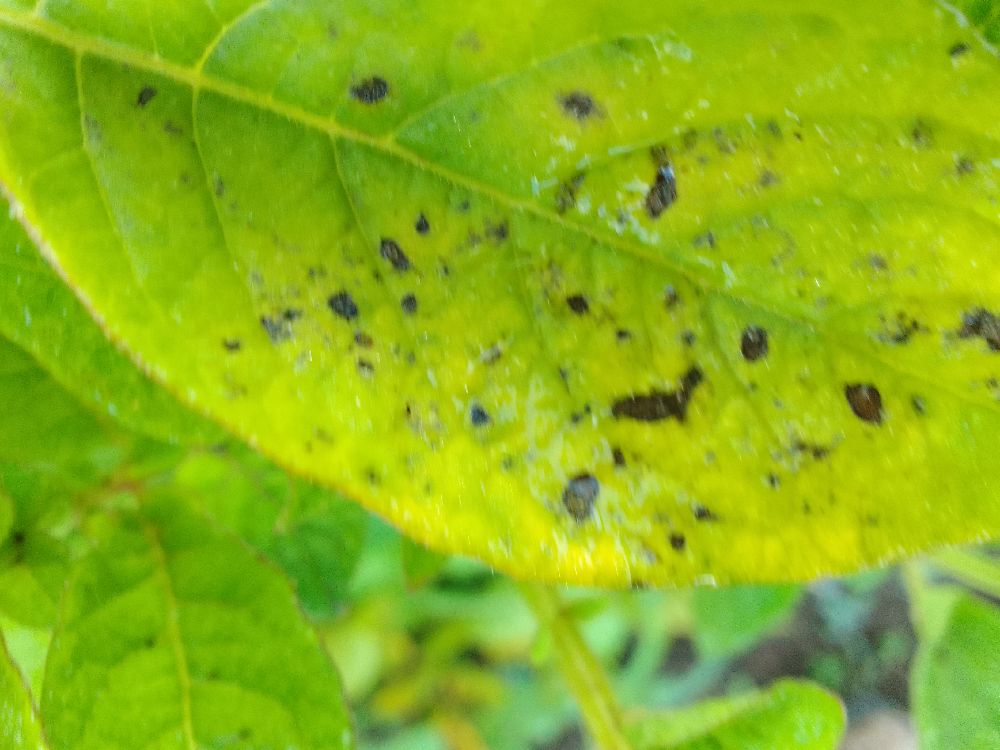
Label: Early blight